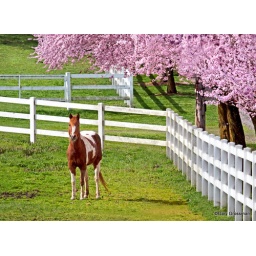
Horse in a pasture surrounded by flowering cherry trees near Portland, Oregon.